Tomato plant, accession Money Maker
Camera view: bottom (45 deg); turntable rotation: 270 degrees
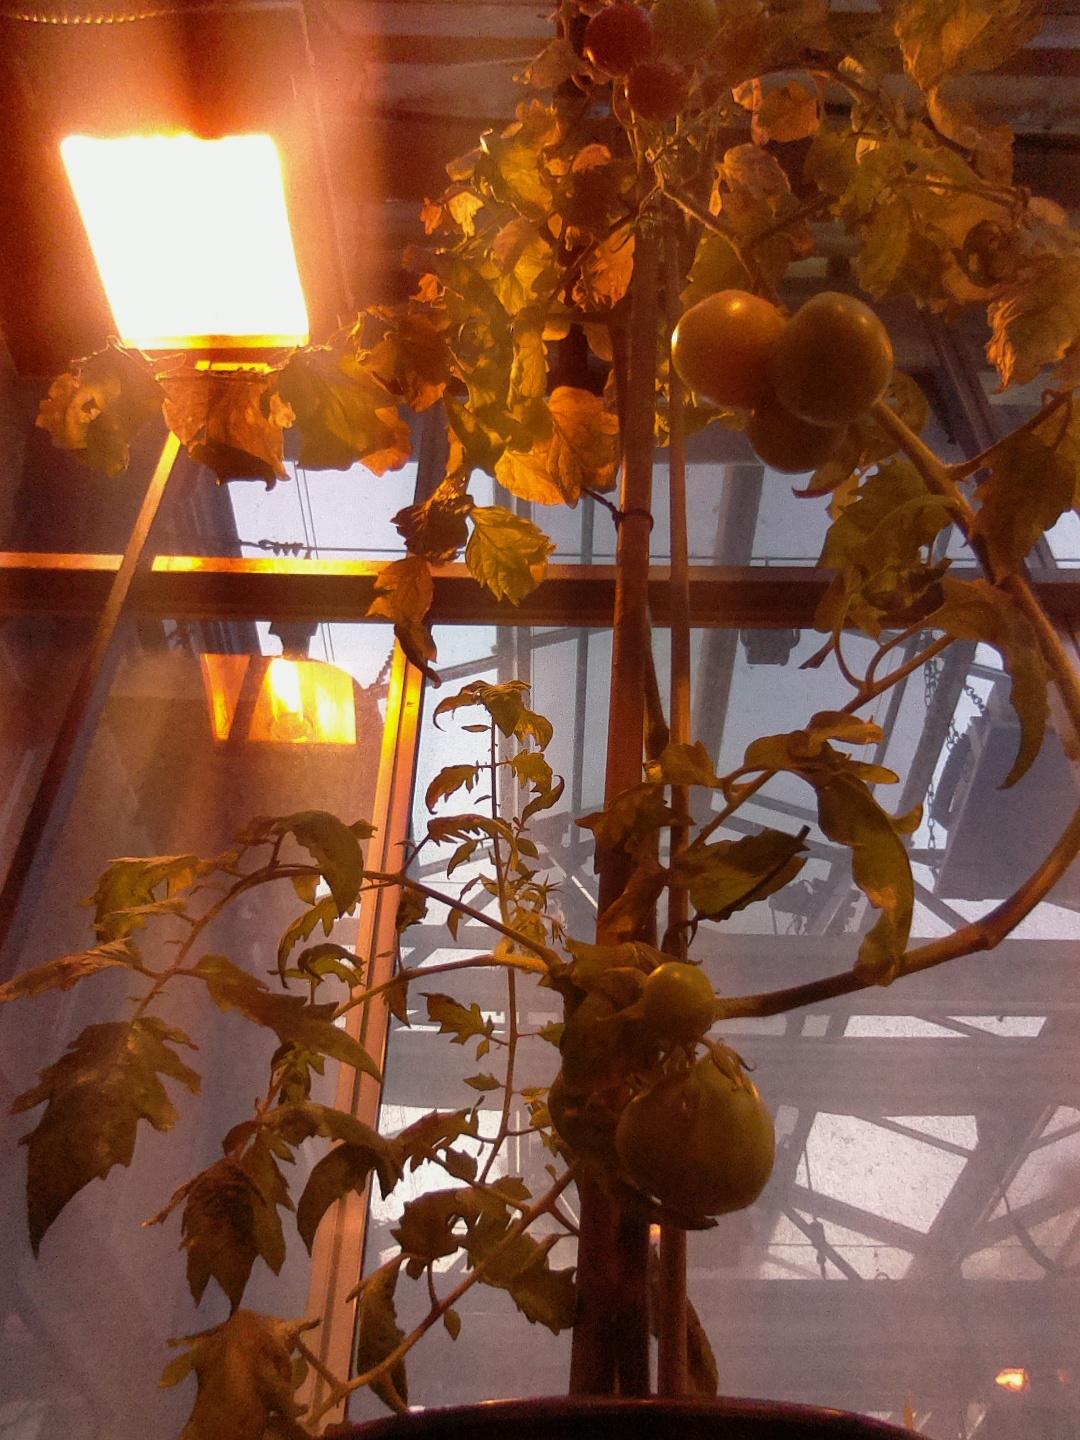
BBCH growth stage 87: 70%-80% of fruits show typical fully ripe color